Fort Pitt Museum

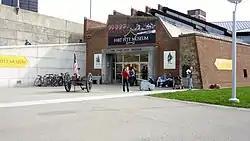
Museum exterior in 2014

Fort Pitt Museum is an indoor/outdoor museum that is administered by the Senator John Heinz History Center in downtown Pittsburgh, Allegheny County, Pennsylvania in the United States. It is at the confluence of the Monongahela and Allegheny Rivers, where the Ohio River is formed. Fort Pitt Museum is surrounded by Point State Park, a Pennsylvania state park named for the geographically and historically significant point that is between the rivers. This piece of land was key to controlling the upper reaches of the Ohio River Valley and western Pennsylvania, before, during and after the French and Indian War as well as the American Revolution.